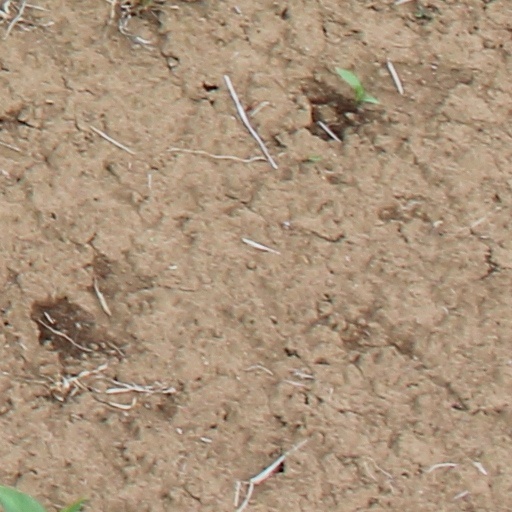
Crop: wheat